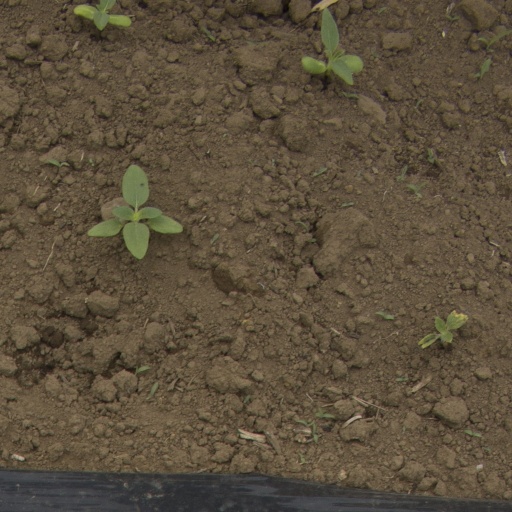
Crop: Jerusalem artichoke